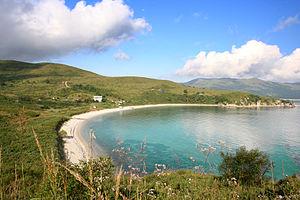
Zapovednik est le terme employé pour décrire, dans les anciennes républiques soviétiques, les aires naturelles protégées, avec pour objectif de les conserver « éternellement vierges ». Il s’agit du plus haut degré de protection environnementale et concerne des zones strictement protégées et dont l’accès au public est restreint.